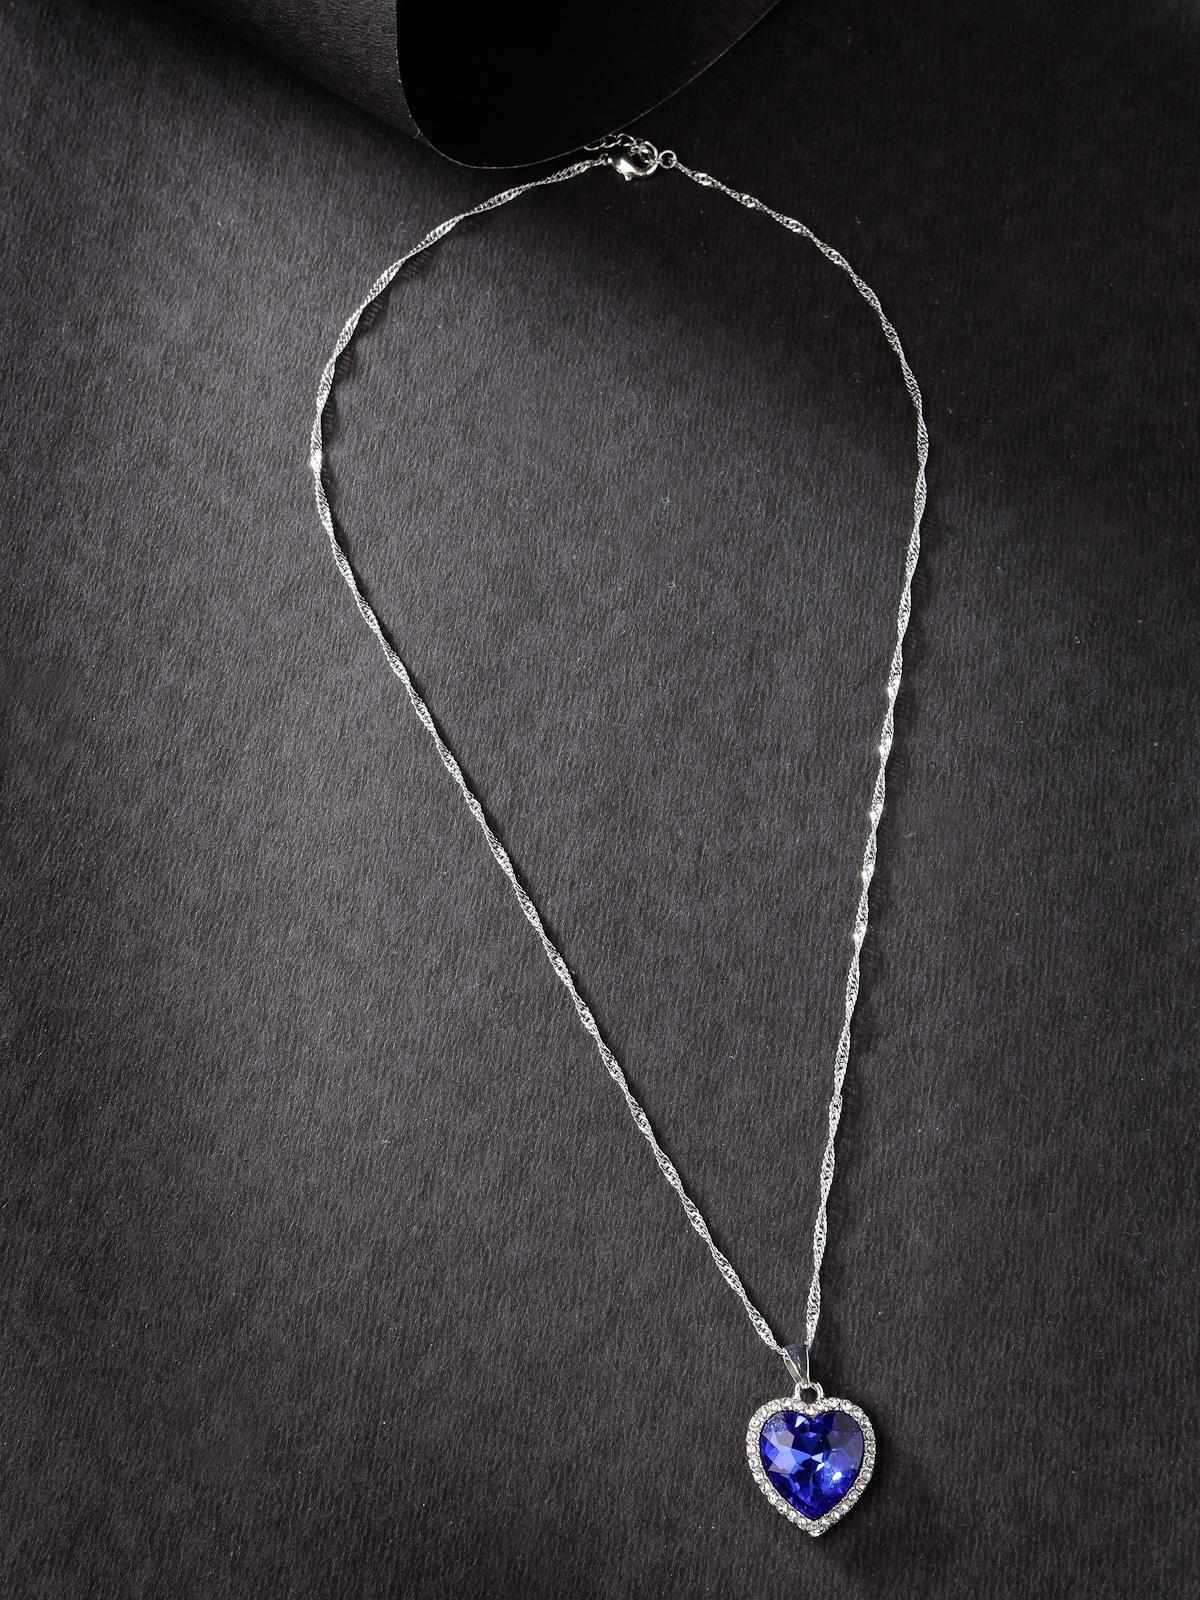
Scintillare by Sukkhi Modern Blue Titanic Valentine Heart Crystals With Rhodium Plated Silver Pendant With Chain for Women & Girls | Valentine Day Gifts Collection|P106599
Type: Necklaces & Pendants
Brand: Scintillare by Sukkhi
Price: Rs. 283
 Dive into the essence of love with the Modern Blue Titanic Valentine Heart Pendant Necklace by Scintillare by Sukkhi. Embellished with enchanting blue crystals and plated in rhodium silver, this pendant radiates contemporary elegance. Paired with a delicate chain, it becomes a stunning Valentine's Day gift for women and girls who appreciate modern romance. Celebrate the season of love with this chic accessory, a standout piece in the Valentine Day Gifts Collection.Disclaimer:There may be slight variation in shade and colour due to photographic effects and monitor settings
Included: 1 Pendant & 1 Chain